Wood veneer

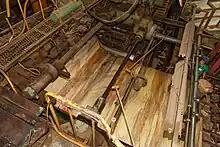
A continuous sheet of veneer coming out of a peeling rotary lathe

Veneer is obtained either by "peeling" the trunk of a tree or by slicing large rectangular blocks of wood known as flitches. The appearance of the grain and figure in wood comes from slicing through the growth rings of a tree and depends upon the angle at which the wood is sliced. There are three main types of veneer-making equipment used commercially: